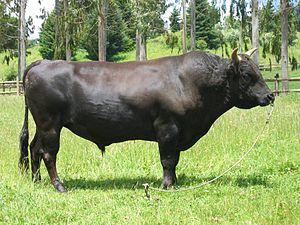
L'Allemagne, pays carrefour du nord de l'Europe, est un lieu de métissage bovin depuis très longtemps.